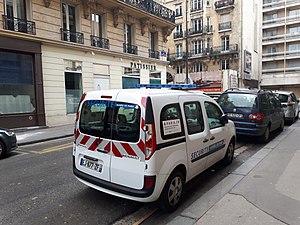
Véhicule de la DPSP de la ville de Paris
Les inspecteurs de sécurité de la ville de Paris sont des fonctionnaires de la ville de Paris appartenant à la filière sécurité.
La Direction de la Prévention, de la Sécurité et de la Protection est un service de la Mairie de Paris destiné à la lutte contre les incivilités et la régulation des déplacements, déployé à Paris.